The Heart of Edna Leslie

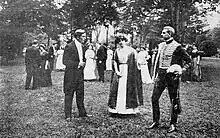
Film still

The Heart of Edna Leslie is an American silent film produced by the Kalem Company and could be directed by Sidney Olcott with Gene Gauntier and Alice Joyce in the leading roles.